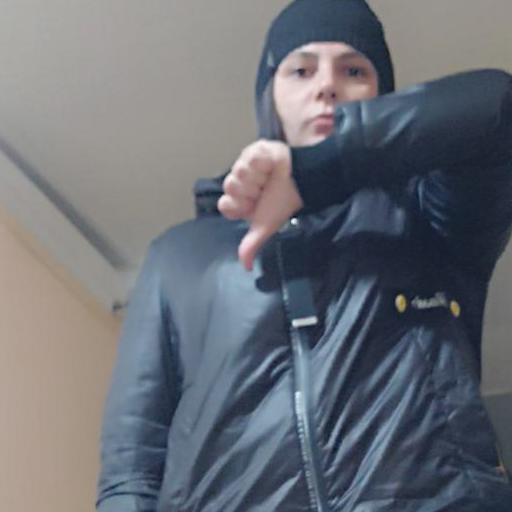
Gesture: dislike